Franco Corelli

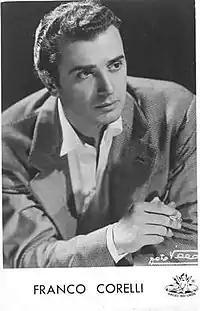
Franco Corelli

Franco Corelli (8 April 1921 – 29 October 2003) was an Italian tenor who had a major international opera career between 1951 and 1976. Associated in particular with the spinto and dramatic tenor roles of the Italian repertory, he was celebrated universally for his powerhouse voice, electrifying top notes, clear timbre, passionate singing and remarkable performances. Dubbed the "prince of tenors", audiences were enchanted by his handsome features and charismatic stage presence. He had a long and fruitful partnership with the Metropolitan Opera in New York City between 1961 and 1975. He also appeared on the stages of most of the major opera houses in Europe and with opera companies throughout North America.